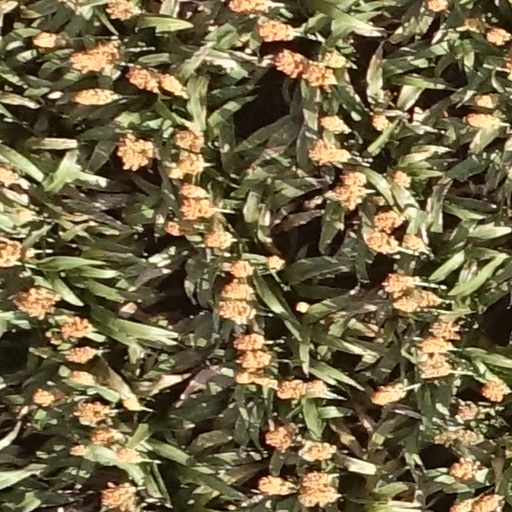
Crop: sorghum